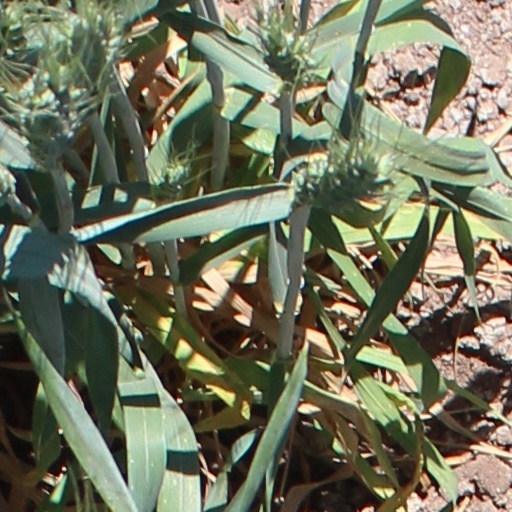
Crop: wheat